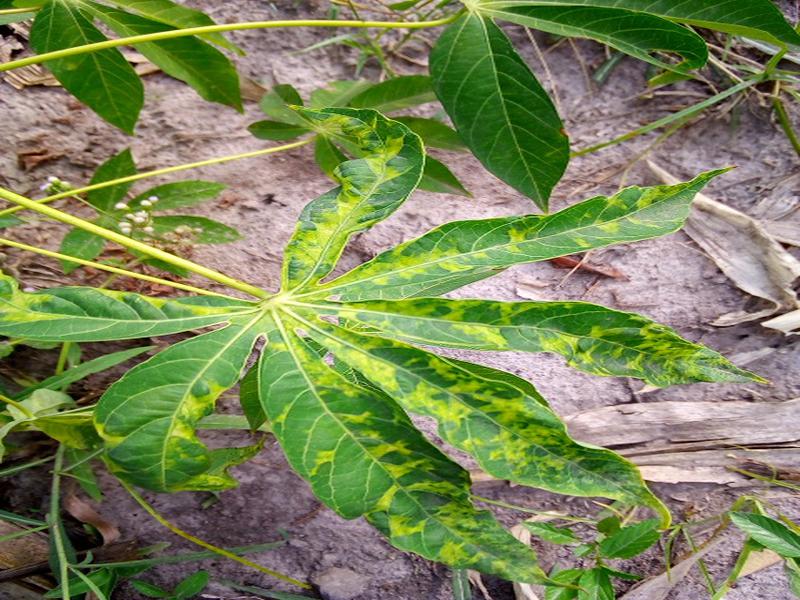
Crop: cassava
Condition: mosaic_disease